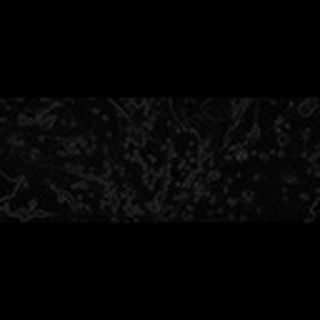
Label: cotton_bacterial_blight